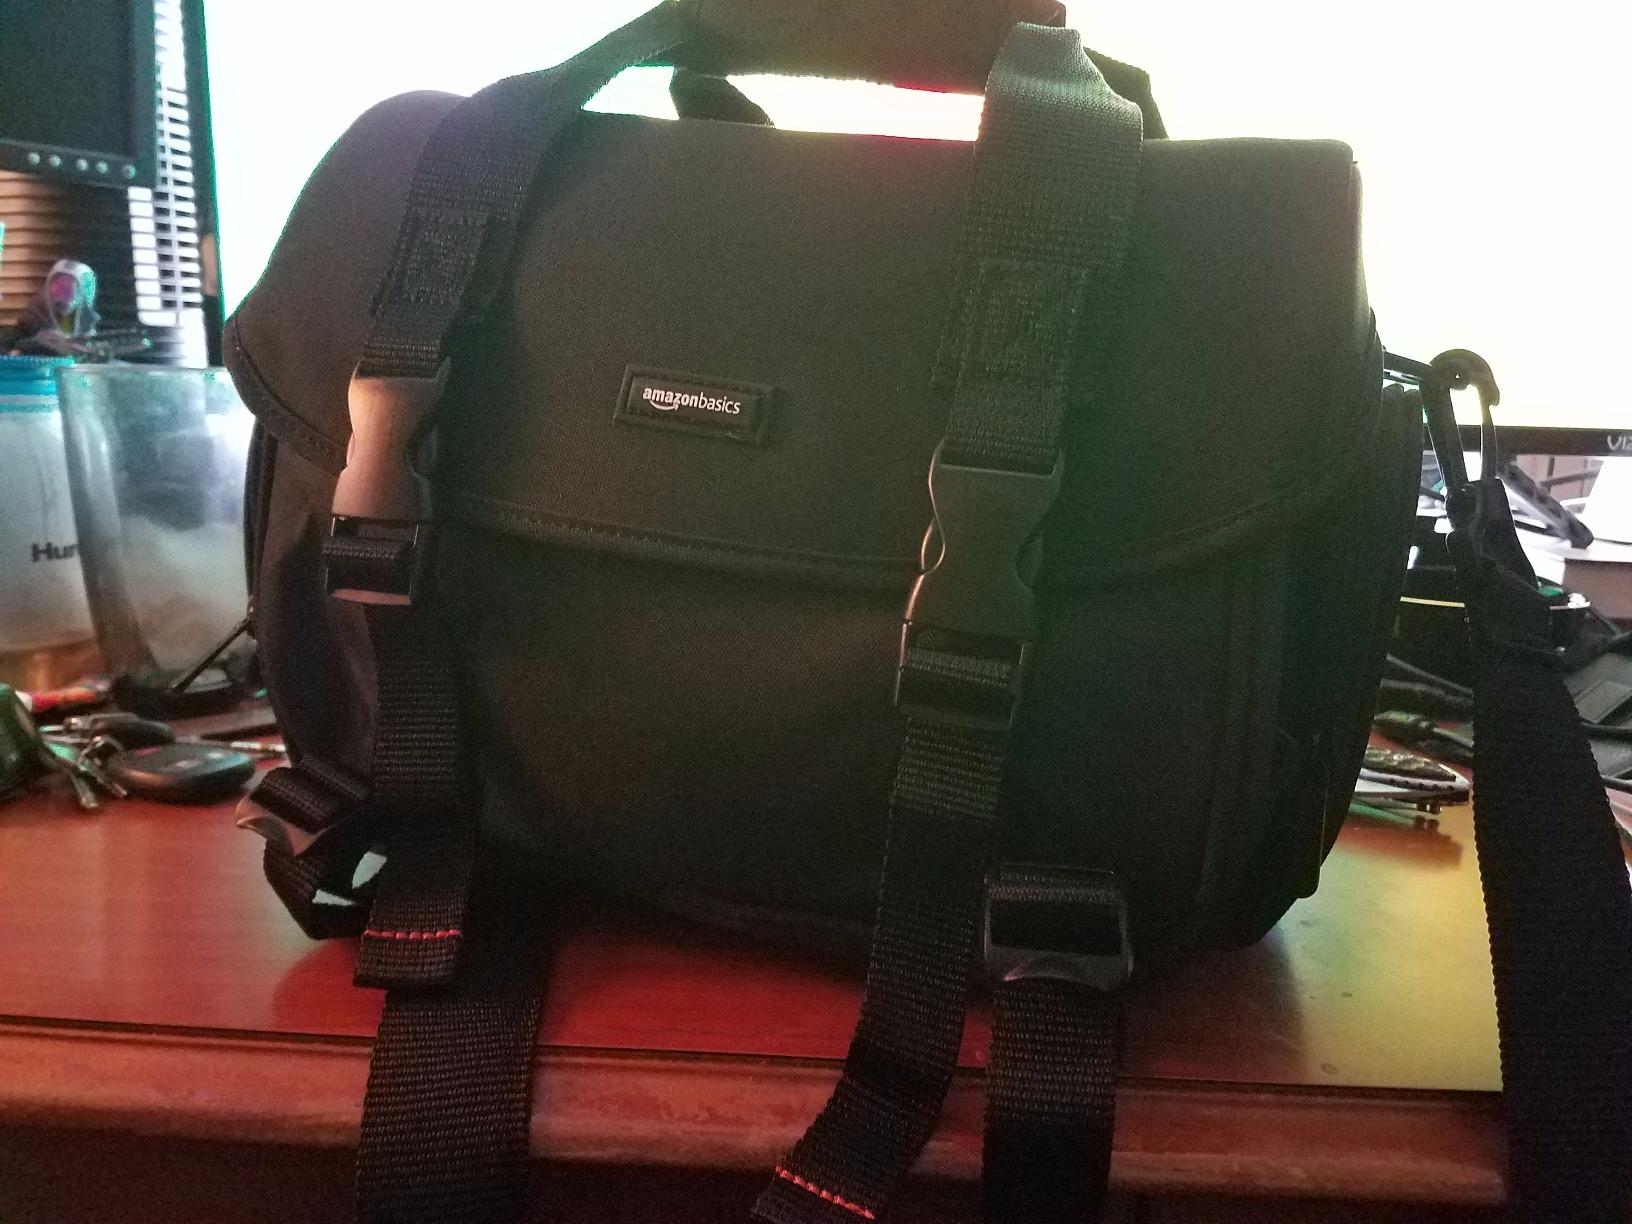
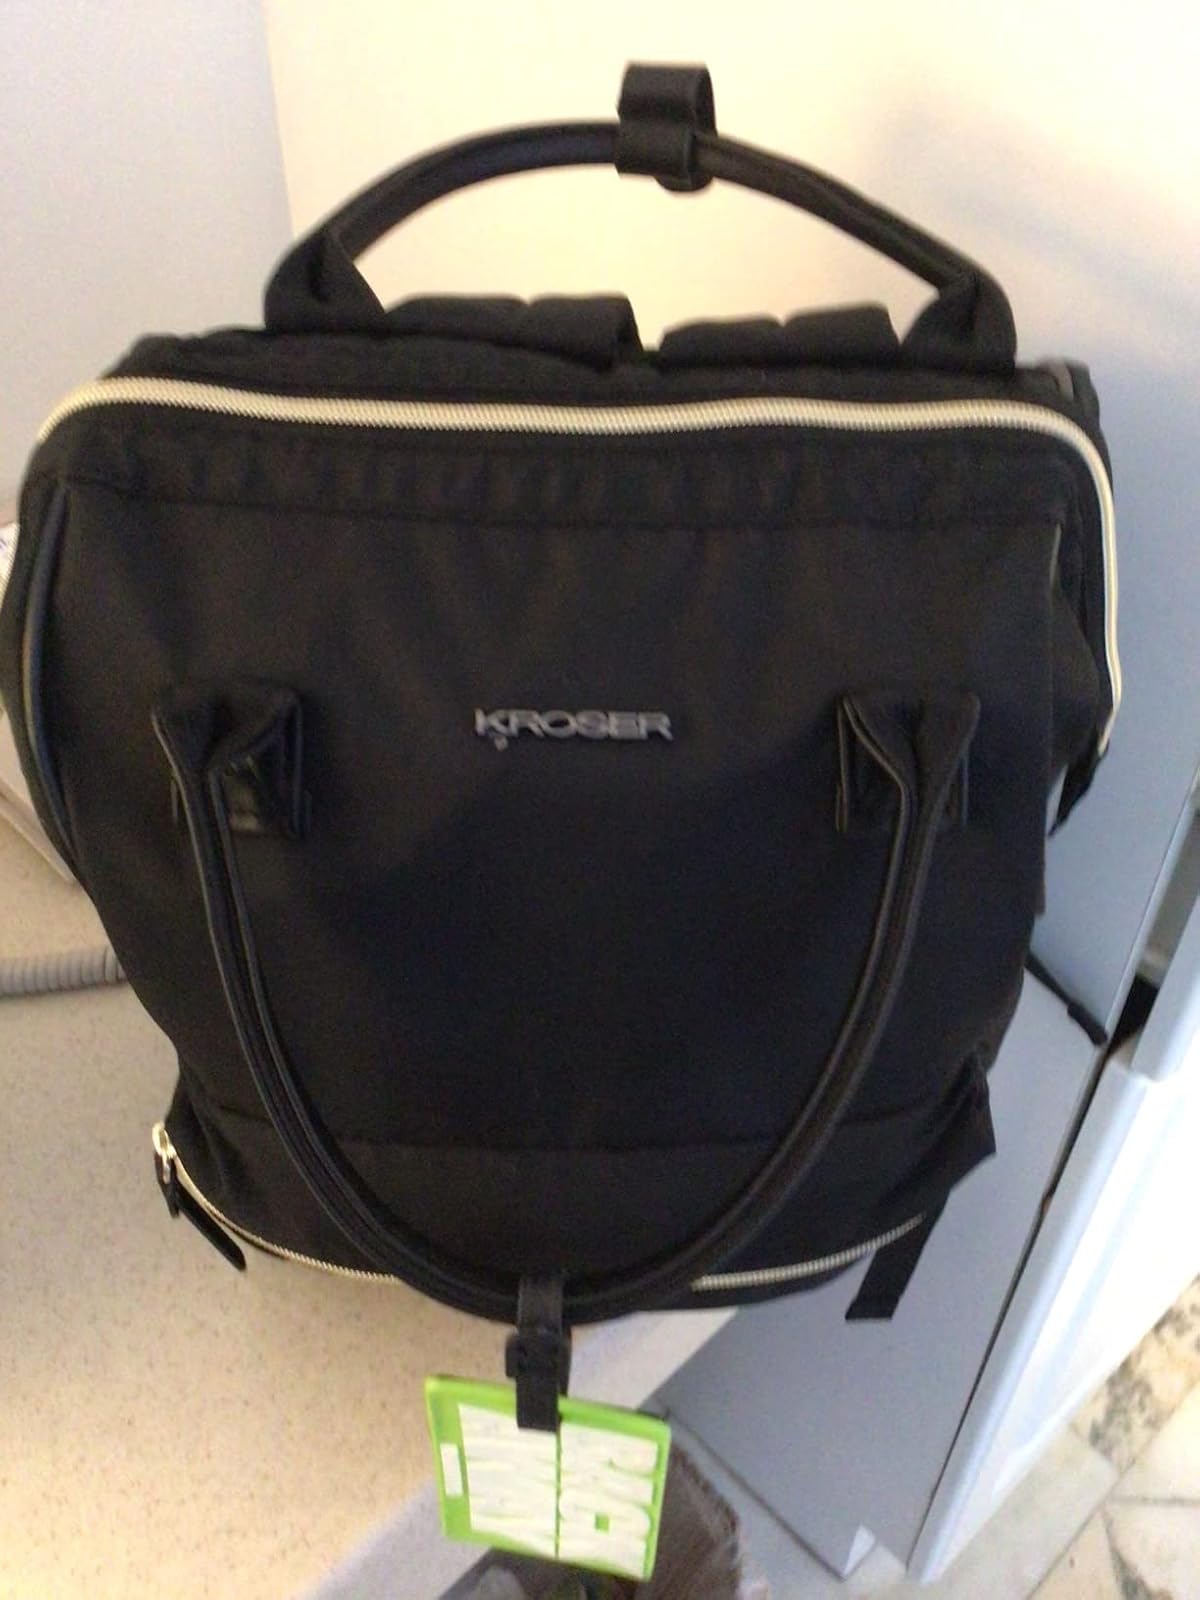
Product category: bag
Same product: no